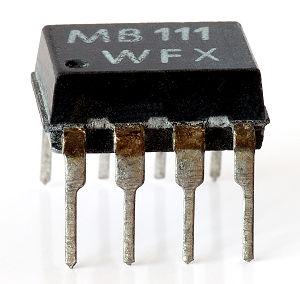
Un photocoupleur, ou optocoupleur, est un composant électronique capable de transmettre un signal d'un circuit électrique à un autre, sans qu'il y ait de contact galvanique entre eux.